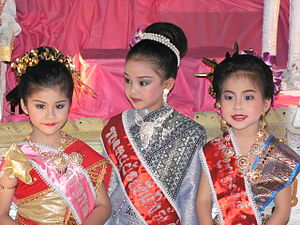
Loy Krathong / Foto galleri
Loy Krathong, er en fest der fejres i den sydvestlige tai-kultur, primært Laos og Thailand. Navnet kan oversættes til at flyde en flåde eller kop, hvor "koppen" er en skive af en bananpalme med blomster, røgelse og lys, også benævnt som "lanterne". Ofte lægges også en mønt i flåden. Thaierne bruger skikken til at lade alt uheld og al ulykke drive væk, samt takke flodens og vandets gudinde, Phra Mae Khong Ka, for at kunne bruge vand og undskylde for at forurene flodvandet, samt til at takke Buddha. Festens dato afhænger af fuldmånen, i thai månekalenderen er det den 12. måned, men som en håndregel efter vestlig kalender, er det den første fuldmåne i november måned. Traditionen med at sætte blomsterflåder i vandet er ofte suppleret med optræden, fyrværkeri og de senere år opsendelse af Khom Loy, såkaldte kinesiske lanterner, varmluftsballoner af rispapir opvarmet af en lysende kerosin-flamme.